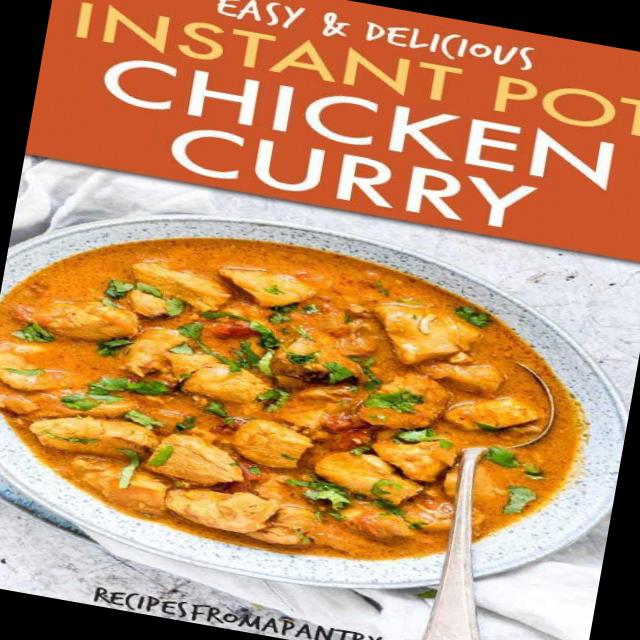
Dish: chicken_curry